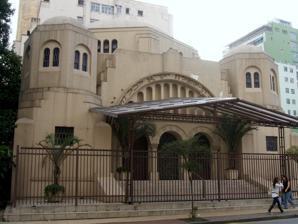
Building: Beth El Synagogue (São Paulo)
Country: Brazil
Year built: 1929
Synagogue in São Paulo Beth El Synagogue Portuguese : Sinagoga Beth-El The synagogue in 2009, prior to its restoration Religion Affiliation Reform Judaism Rite Nusach Ashkenaz Ecclesiastical or organizational status Synagogue (since 1926) Jewish museum (since 2021) Year consecrated 1929 Status Active Location Location 105 - 1º Rua Avanhandava, Bela Vista , São Paulo Country Brazil Location of the synagogue in São Paulo Geographic coordinates 23°33′03″S 46°38′44″W / 23.5508°S 46.6456°W / -23.5508; -46.6456 Architecture Architect(s) Samuel Roder Type Synagogue architecture Style Byzantine Revival Funded by Salomão Klabin Date established 1926 (as a congregation) Completed 1929 Dome (s) Three (maybe more) Website templobethel .org .br (in Portuguese) The Beth-El Synagogue ( Portuguese : Sinagoga Beth-El ; officially Portuguese : Congregação Israelita de São Paulo Templo Beth El ) is a Reform Jewish congregation, synagogue , and Jewish museum , located on Rua Avanhandava, Bela Vista , in the city of São Paulo , Brazil . Built in 1929, the synagogue has the distinction of being the first synagogue building in São Paulo. Consecrated in December 1929, construction of the temple was financed by a number of Jewish families in São Paulo and organized by Salomão Klabin. The synagogue's architecture is notable as the building has seven sides . The synagogue hosts religious services, while the building houses the Jewish Museum of São Paulo , which is dedicated to promoting local Jewish culture and history. While the building was consecrated in 1929, religious services were first held in the building in 1932. The museum opened in 2021. Beth-El Synagogue affiliates with an inclusive and pluralist form of Judaism and welcomes people from different backgrounds; [ self-published source? ] and is a member of the World Union for Progressive Judaism . The foundation of the synagogue in 1926 represents the historical roots [ clarification needed ] of the community. History The synagogue building, completed in the Byzantine Revival style, was designed by Russian architect, Samuel Roder, at the request of local Jewish immigrant families. The synagogue was located in the neighborhood of Bom Retiro, where most of the community lived at the time. The building has seven sides, meant to symbolize both the seven days of creation and the branches of the menorah of the ancient Temple . The synagogue plays an important symbolic role in different life cycle events for the Jewish community of São Paulo, including britot milah , bar and bat mitzvah and weddings . In the 1960s, Beth El was also a local partner with the Israelite Federation of São Paulo State, in order to receive immigrants and provide job training. It is said [ by whom? ] that plastic artist Gerson Knispel, briefly used the basement of Beth El as his studio. Jewish Museum of São Paulo Main article: Jewish Museum of São Paulo The synagogue and museum entrance in 2021, following its restoration The Friends of the Jewish Museum of São Paulo Association was founded in April 2000 for the purpose of assisting with plans to move the Jewish Museum of São Paulo to the site of the synagogue. In 2009, architecture firm Botti Rubin was hired to make the necessary adaptations of the building for the best museological use of the space. In May 2011, work began to convert the synagogue space into the Jewish Museum of São Paulo. As of 2017 [update] , a large amount of work had been moved to the synagogue building for the museum. While the new location was planned to open in 2013, work was ongoing as of 2019, due to the difficulty around adding new pillars in an area where an underground river had been rerouted. Beth‑El was restored with funds from the Cultural Preservation Programme of the Federal Foreign Office of the Government of Germany . Extensive renovations were completed over the course of 17 years, and the museum opened in 2021. This museum became the first museum of religion in the State of São Paulo , and had the main goal of preserving local Jewish history. The vision is to disseminate the relationship between the Jewish community and Brazil, including the difficulties faced by the community during the government of Getúlio Vargas . An urn will be installed in the garden which will contain approximately one thousand different items, including items from World War II and victims of The Holocaust . While property values in downtown São Paulo have decreased, the museum project is estimated to invest 26 million Brazilian real into the community. The museum collection is composed mostly of items with a symbolic, rather than financial value. This includes cutlery engraved with swastikas , war diaries and banknotes from the Concentration camps . Location Beth-El Synagogue is located on Rua Avanhandava, número 105 - 1º in the Bela Vista district of São Paulo. Since September 2013, the building has been listed by the Municipal Heritage Preservation Council due to its historical, religious and architectural value to the community. Present day The synagogue is only open during the High Holidays (Rosh Hashana and Yom Kippur) or for scheduled visits. The synagogue offers a number of educational programs, including Hebrew classes , Bar and Bat Mitzvah preparation, meditation, marriage classes, and introduction to Judaism classes. Rabbi Uri Lam became Rabbi for Beth-El in 2019, after years of experience with other liberal Jewish congregations. Born in São Paulo, Lam began as a liturgical and choir singer before moving into the rabbinate, serving as the leader of the Jewish community in Campinas , in the late 1990s. In May 2016, the synagogue held an event with local NGO Migraflix, Talal al-Tinawi and other Syrian refugees with the aim of increasing social inclusion among refugees in the community. A performance by the band Mazeej, formed by Muslims, Jews and Christians, was one of the highlights of the evening, and a lawyer was on-site to help refugees with their processing documents. See also Brazil portal Judaism portal History of the Jews in Brazil List of synagogues in Brazil References